Congress Street station

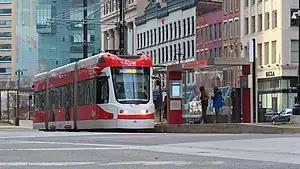

Congress Street is a QLINE streetcar station in Detroit, Michigan. Located in the city's Financial District near the edge of Downtown, Congress Street serves as the QLINE's southern terminus. The station opened for service on May 12, 2017. It is two blocks away from the Detroit People Mover's Financial District station.